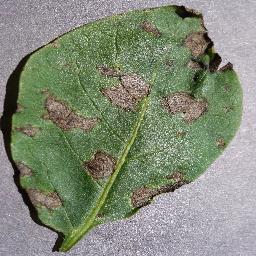
Label: Potato___Early_blight